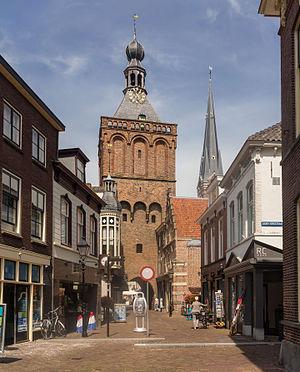
Culemborg ou Culembourg en français est une ville et une commune néerlandaise, dans la province de Gueldre.